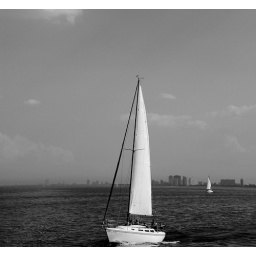
sailing in black and white